Telephone number

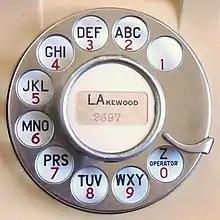
Face of a 1939 rotary dial showing a 2L-4N style alphanumeric telephone number LA-2697

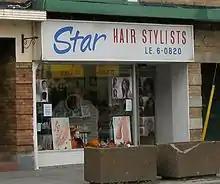
2008 photo shows a hairdressing shop in Toronto with an exterior sign showing the shop's telephone number in the old two-letters plus five-digits format.

The North American Numbering Plan of 1947 prescribed a format of telephone numbers that included two leading letters of the name of the central office to which each telephone was connected. This continued the practice already in place by many telephone companies for decades. Traditionally, these names were often the names of towns, villages, or were other locally significant names. Communities that required more than one central office may have used other names for each central office, such as "Main", "East", " Central" or the names of local districts. Names were convenient to use and reduced errors when telephone numbers were exchanged verbally between subscribers and operators. When subscribers could dial themselves, the initial letters of the names were converted to digits as displayed on the rotary dial. Thus, telephone numbers contained one, two, or even three letters followed by up to five numerals. Such numbering plans are called 2L-4N, or simply 2–4, for example, as shown in the photo of a telephone dial of 1939 (right). In this example, "LAkewood 2697" indicates that a subscriber dialed the letters "L" and "A", then the digits "2", "6", "9", and "7" to reach this telephone in Lakewood, NJ (USA). The leading letters were typically bolded in print.